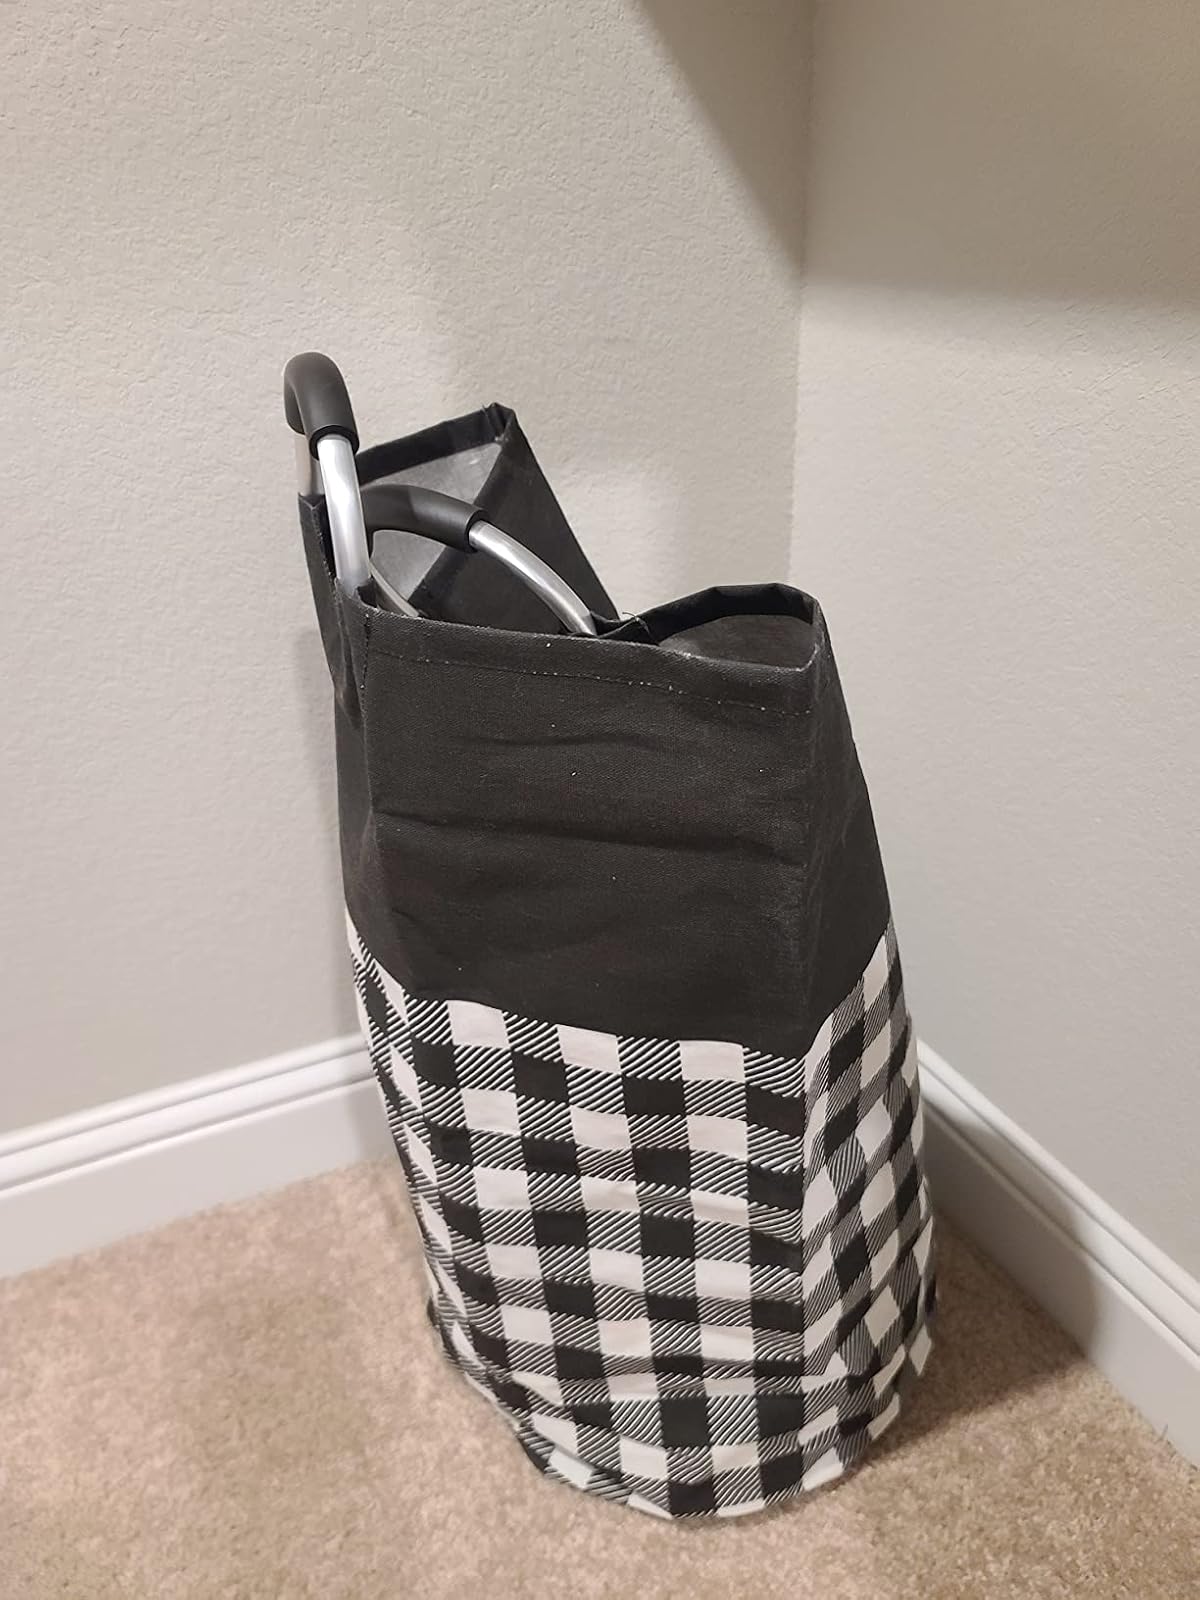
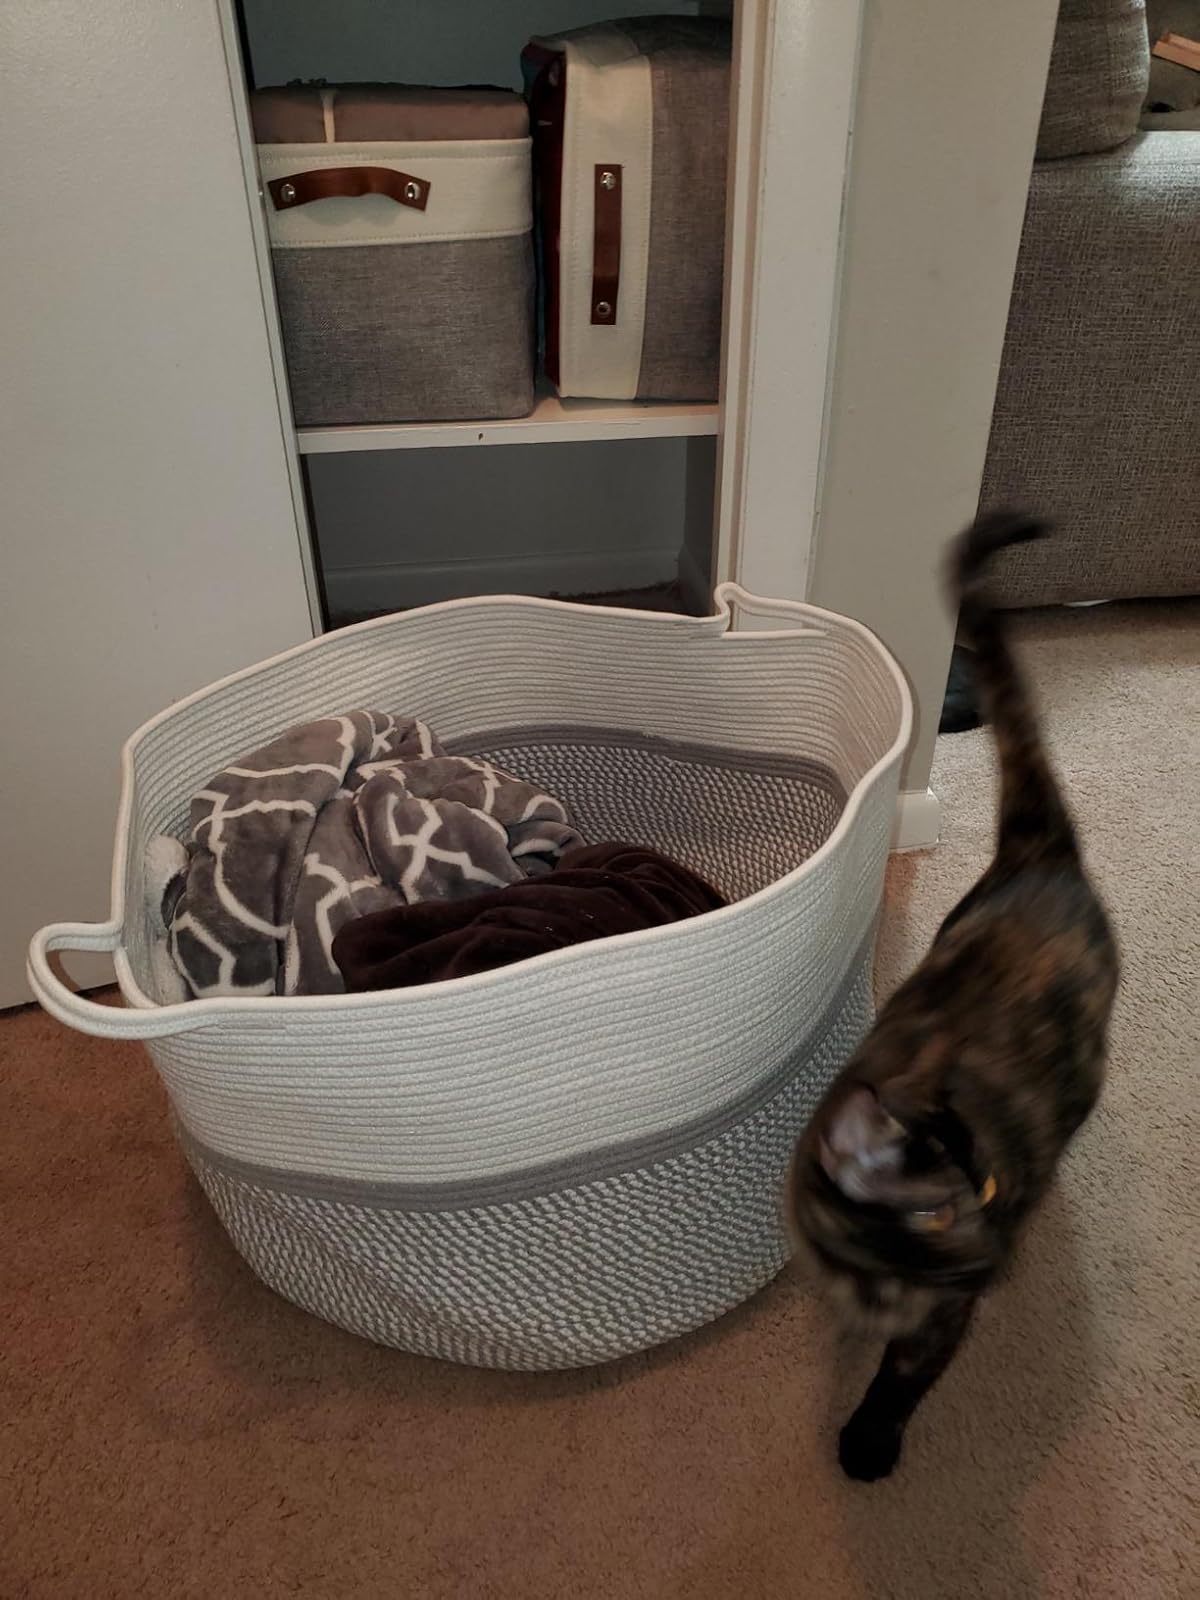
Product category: items_hamper
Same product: no